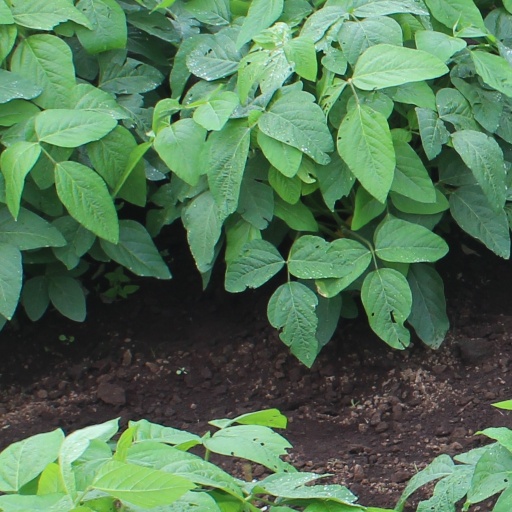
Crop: soybean